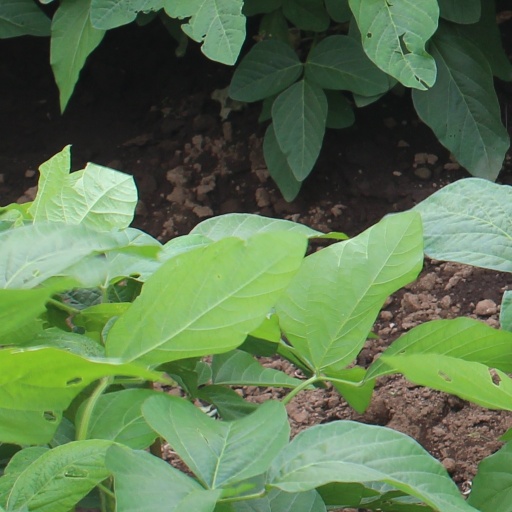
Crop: soybean